Jaulian

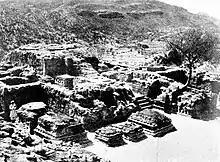
Remains of the main Stupa, and small peripheral Stupas

The main stupa at Jaulian was much smaller than that of Mohra Muradu or the Dharmarajika Stupa, and is badly damaged. It was extensively coated in stucco plaster, as are almost all the sculptures and architectural details. Despite the use of an easily moldable material, the quality of decoration at Jaulian is considered to be less impressive than that of Mohra Muradu. The original plaster is preserved at some places.